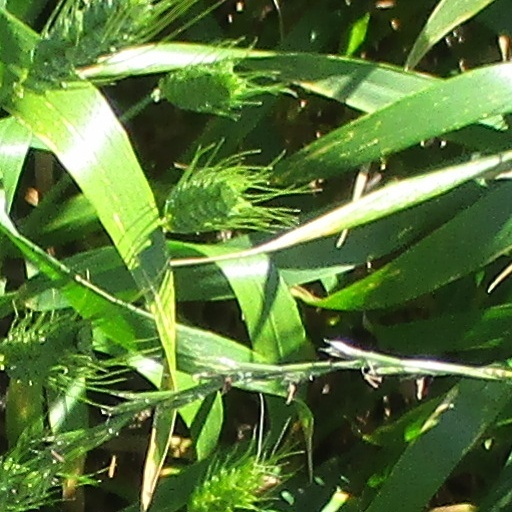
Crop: wheat